Mikel Rico

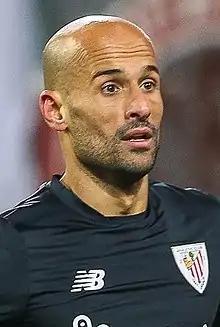
Rico in 2018

Mikel Rico Moreno (born 4 November 1984) is a Spanish former professional footballer who played as a central midfielder.